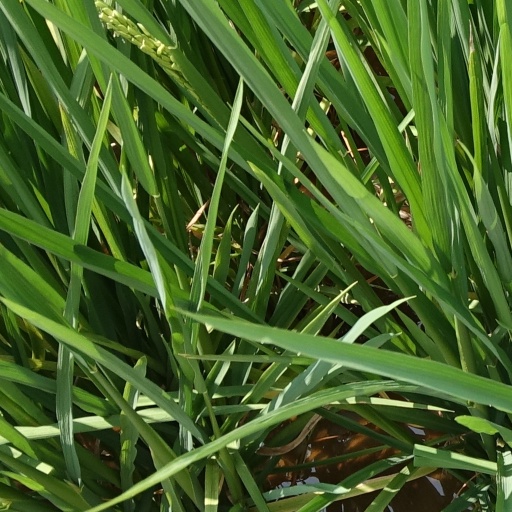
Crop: rice